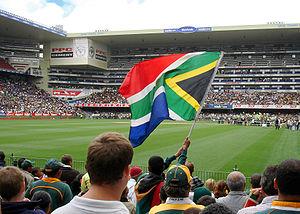
Le Newlands Stadium se trouve au Cap, en Afrique du Sud.